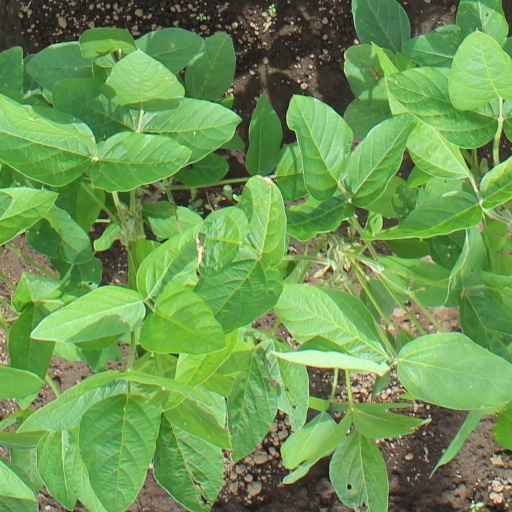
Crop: soybean